AqME

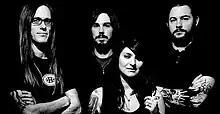
AqME at the time of "En l'honneur de Jupiter" (2009) ("from left to right": ETN, Mulder, Charlotte, and Koma)

After ten years of playing music with his friends, Ben left AqME in November 2008 to devote himself entirely to his own band, Die on Monday. After a period of inactivity, AqME integrated Mulder (Julien Hekking) as guitarist in January 2009; he and ETN both performed in the band Grymt. This new quartet recorded a fifth album, "En l'honneur de Jupiter" (French for "In Honour of Jupiter"), which was released on 19 October 2009.